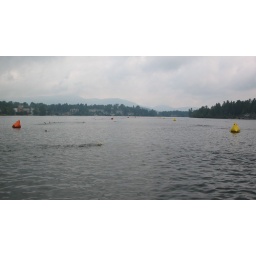
The swim course, yellow going out, orange coming in